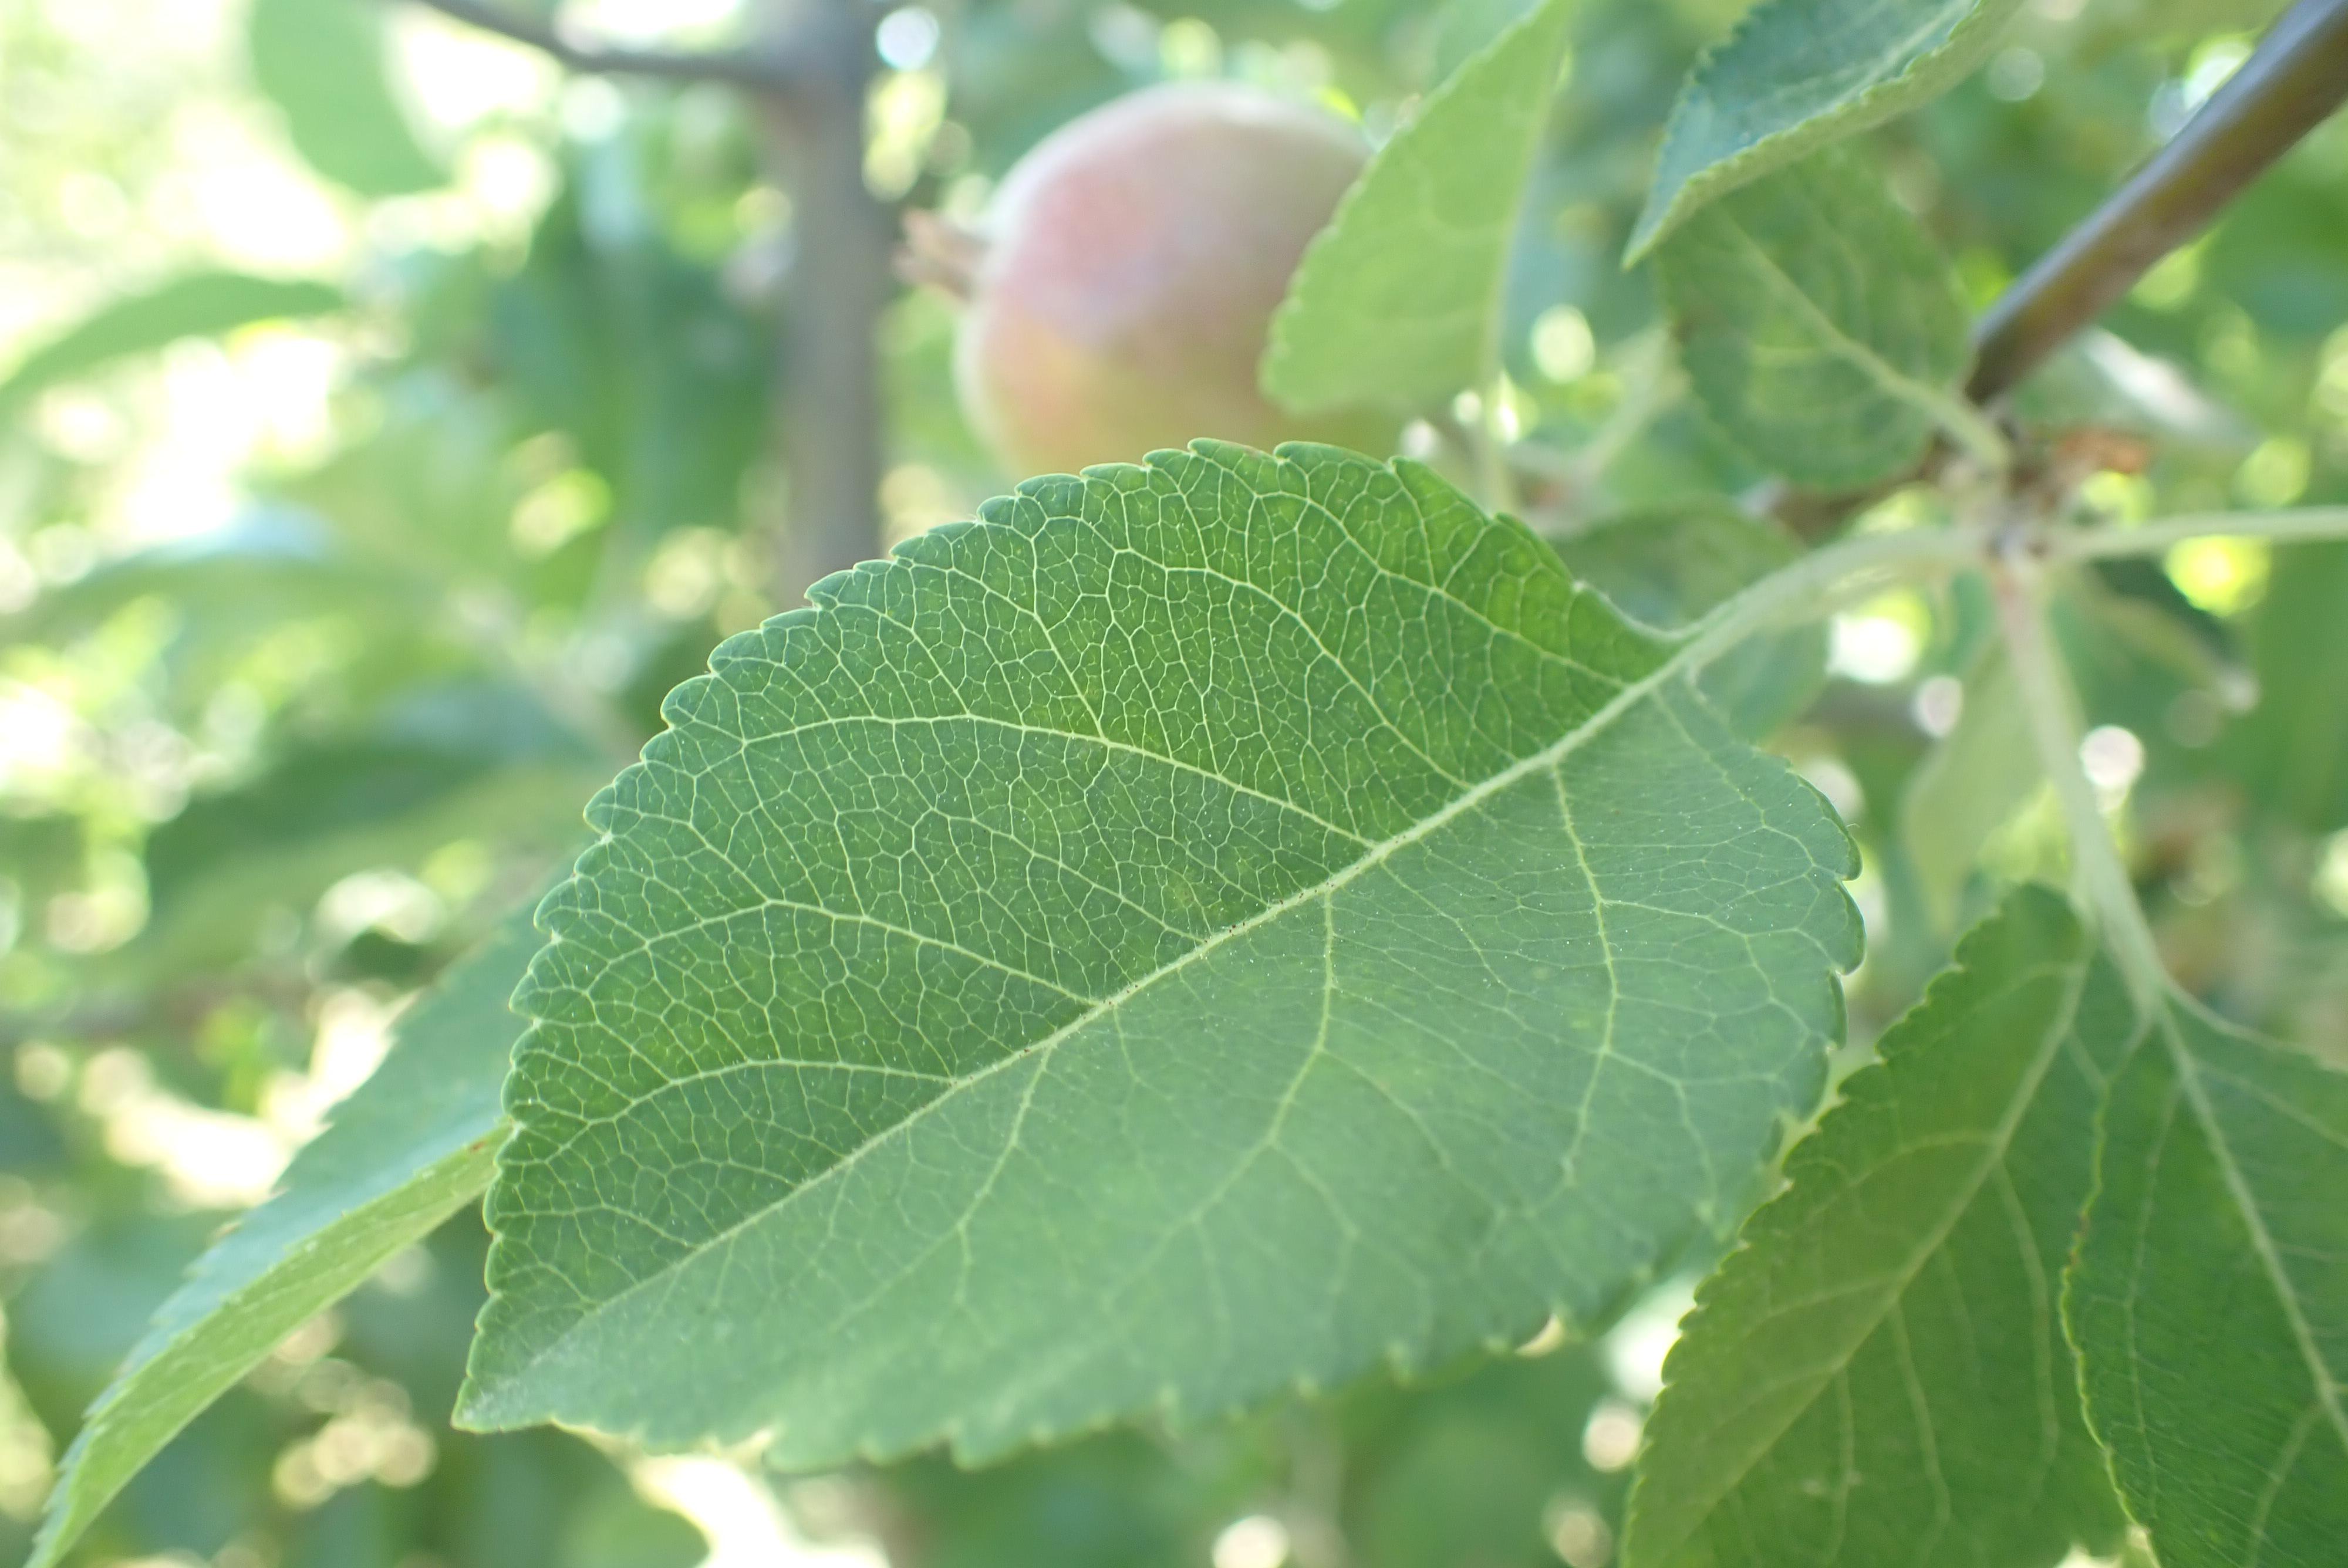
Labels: healthy